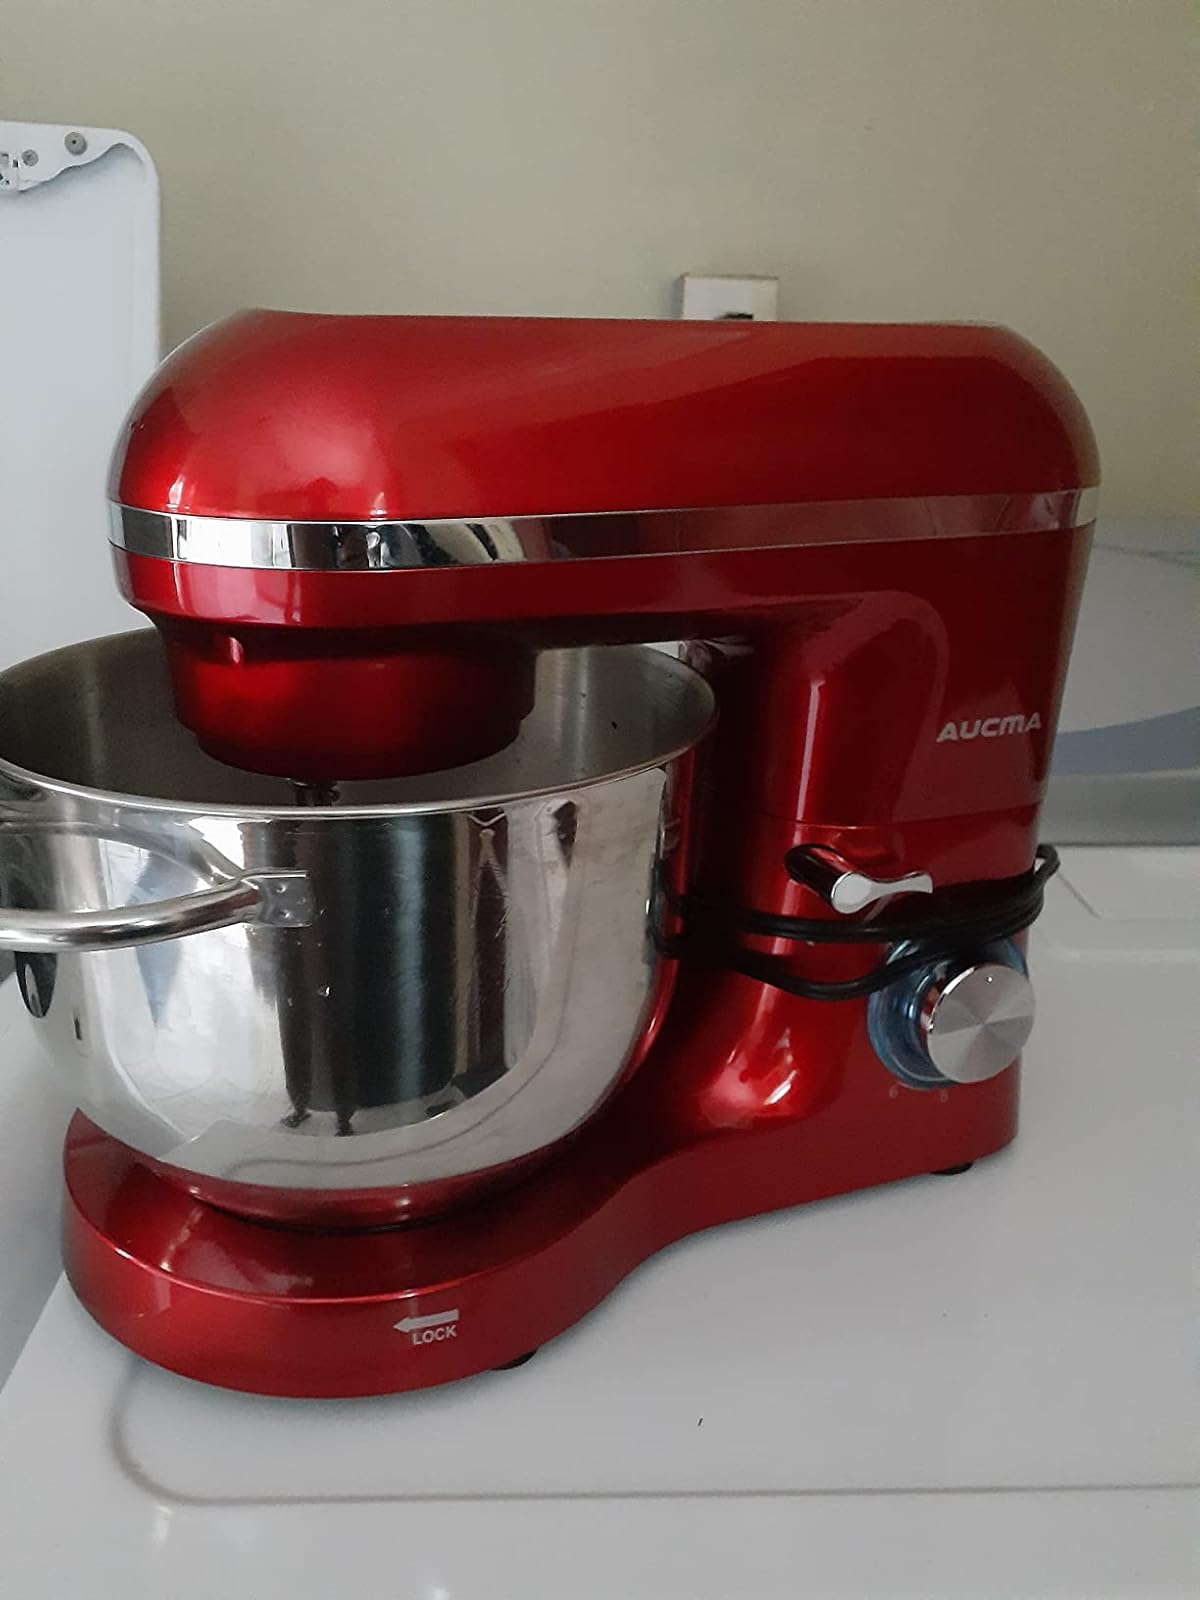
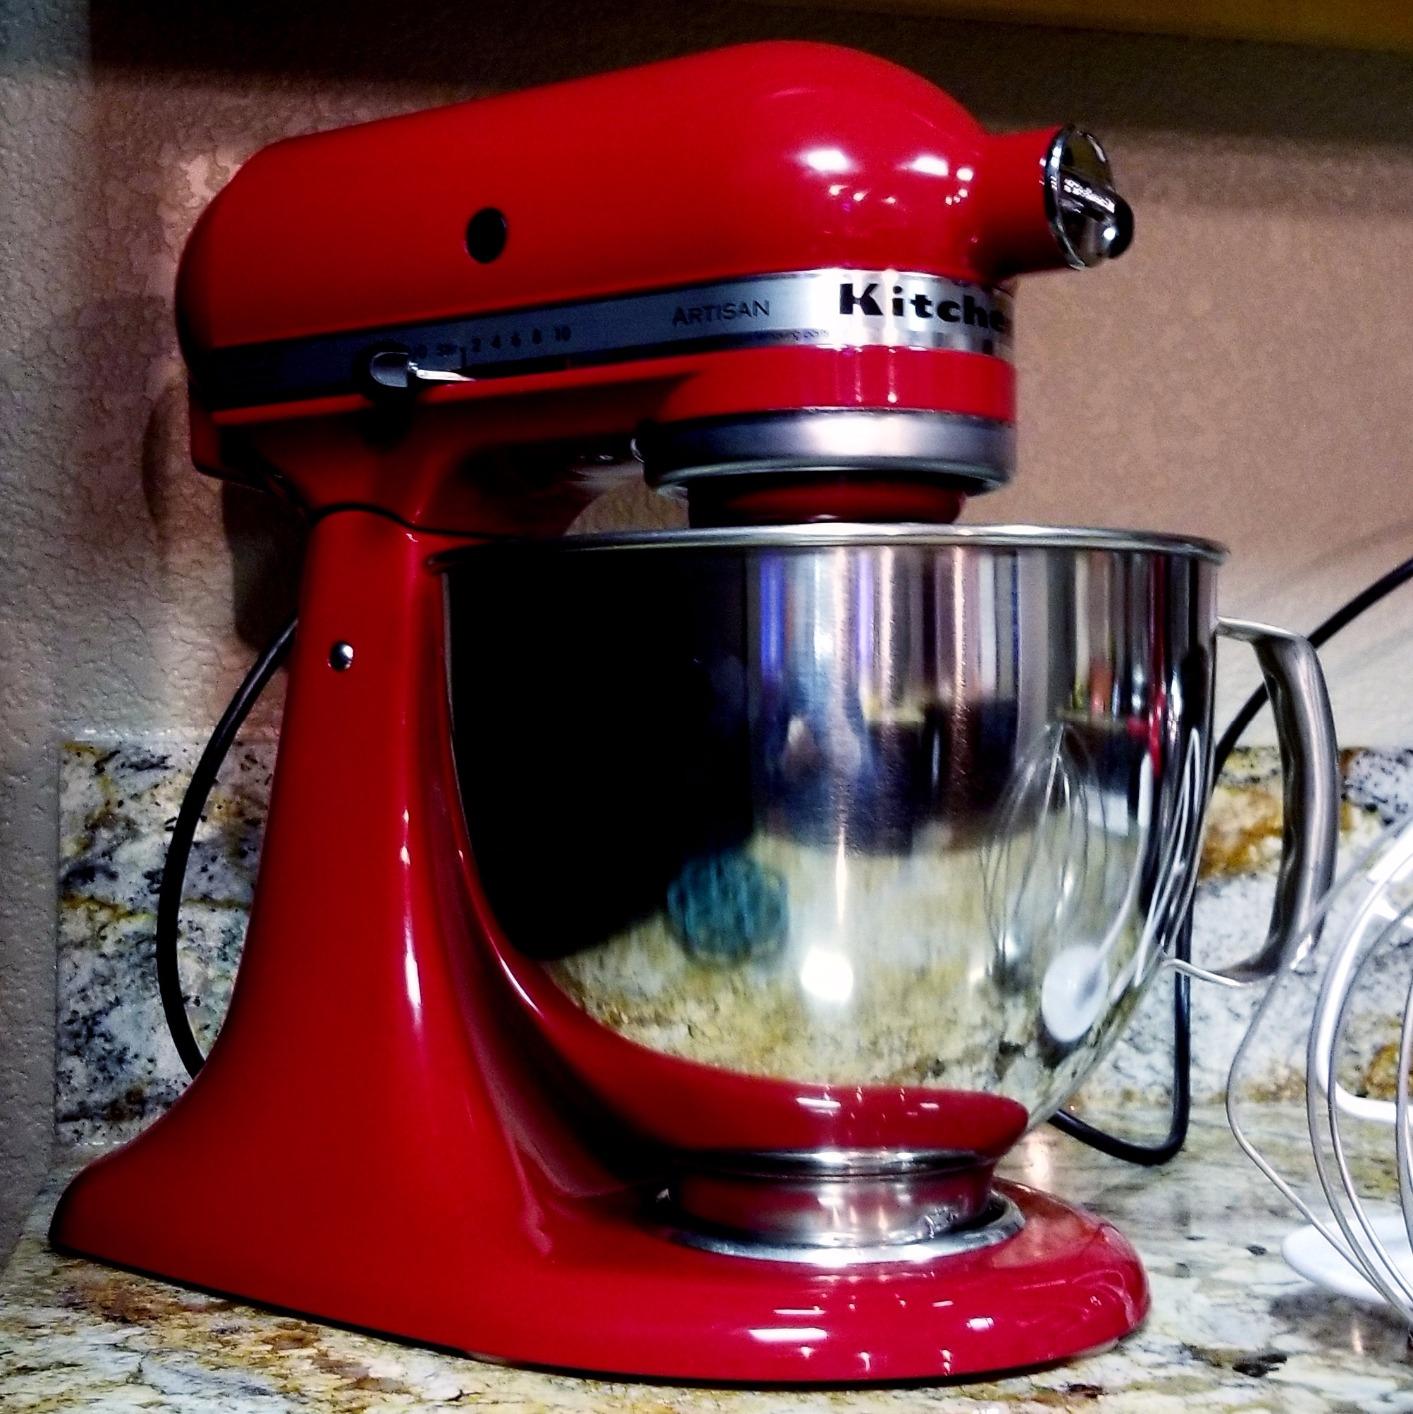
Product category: items_mixer
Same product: no